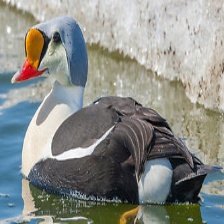
Species: KING EIDER
Scientific name: SOMATERIA SPECTABILIS
ImageNet parent category: drake